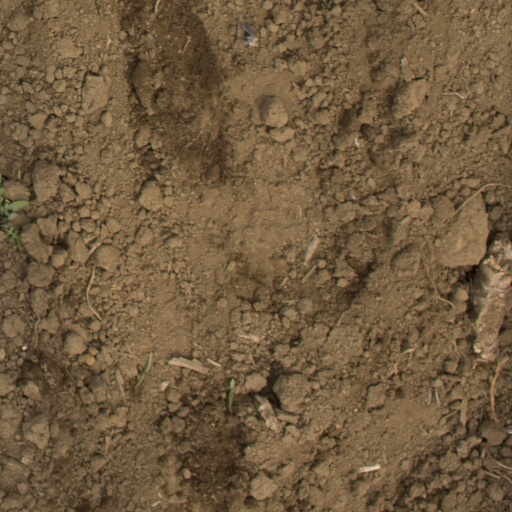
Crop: Jerusalem artichoke